Trifko Grabež

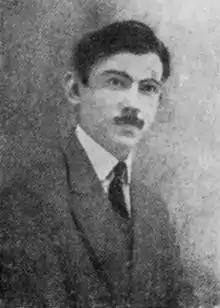
Grabež,

Trifun "Trifko" Grabež (– 21 October 1916) was a Bosnian Serb member of the Black Hand organization which was involved in the assassination of Archduke Franz Ferdinand.